Formosat-5

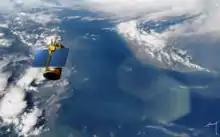
Artist's concept of Formosat-5 in orbit

Formosat-5 is the National Space Organization's first indigenously developed observation satellite, directed by Chang Ho-pen.